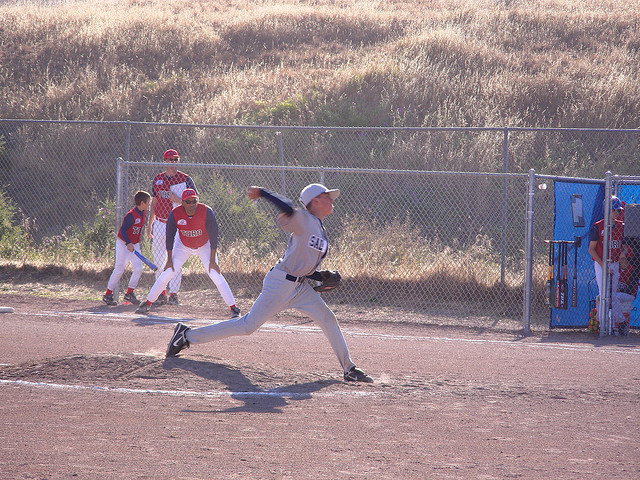
người đàn ông đang chơi bóng chày trong trận